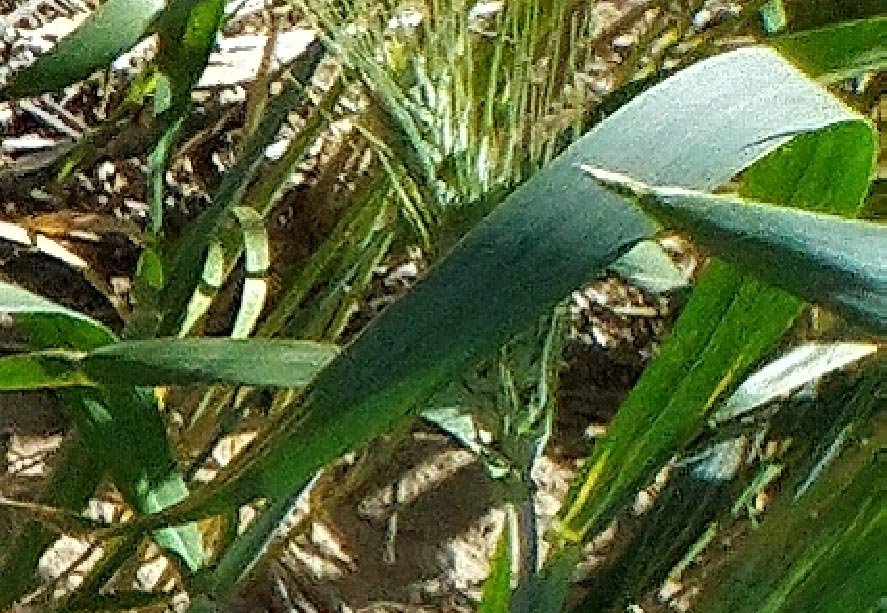
Label: Wheat___Healthy